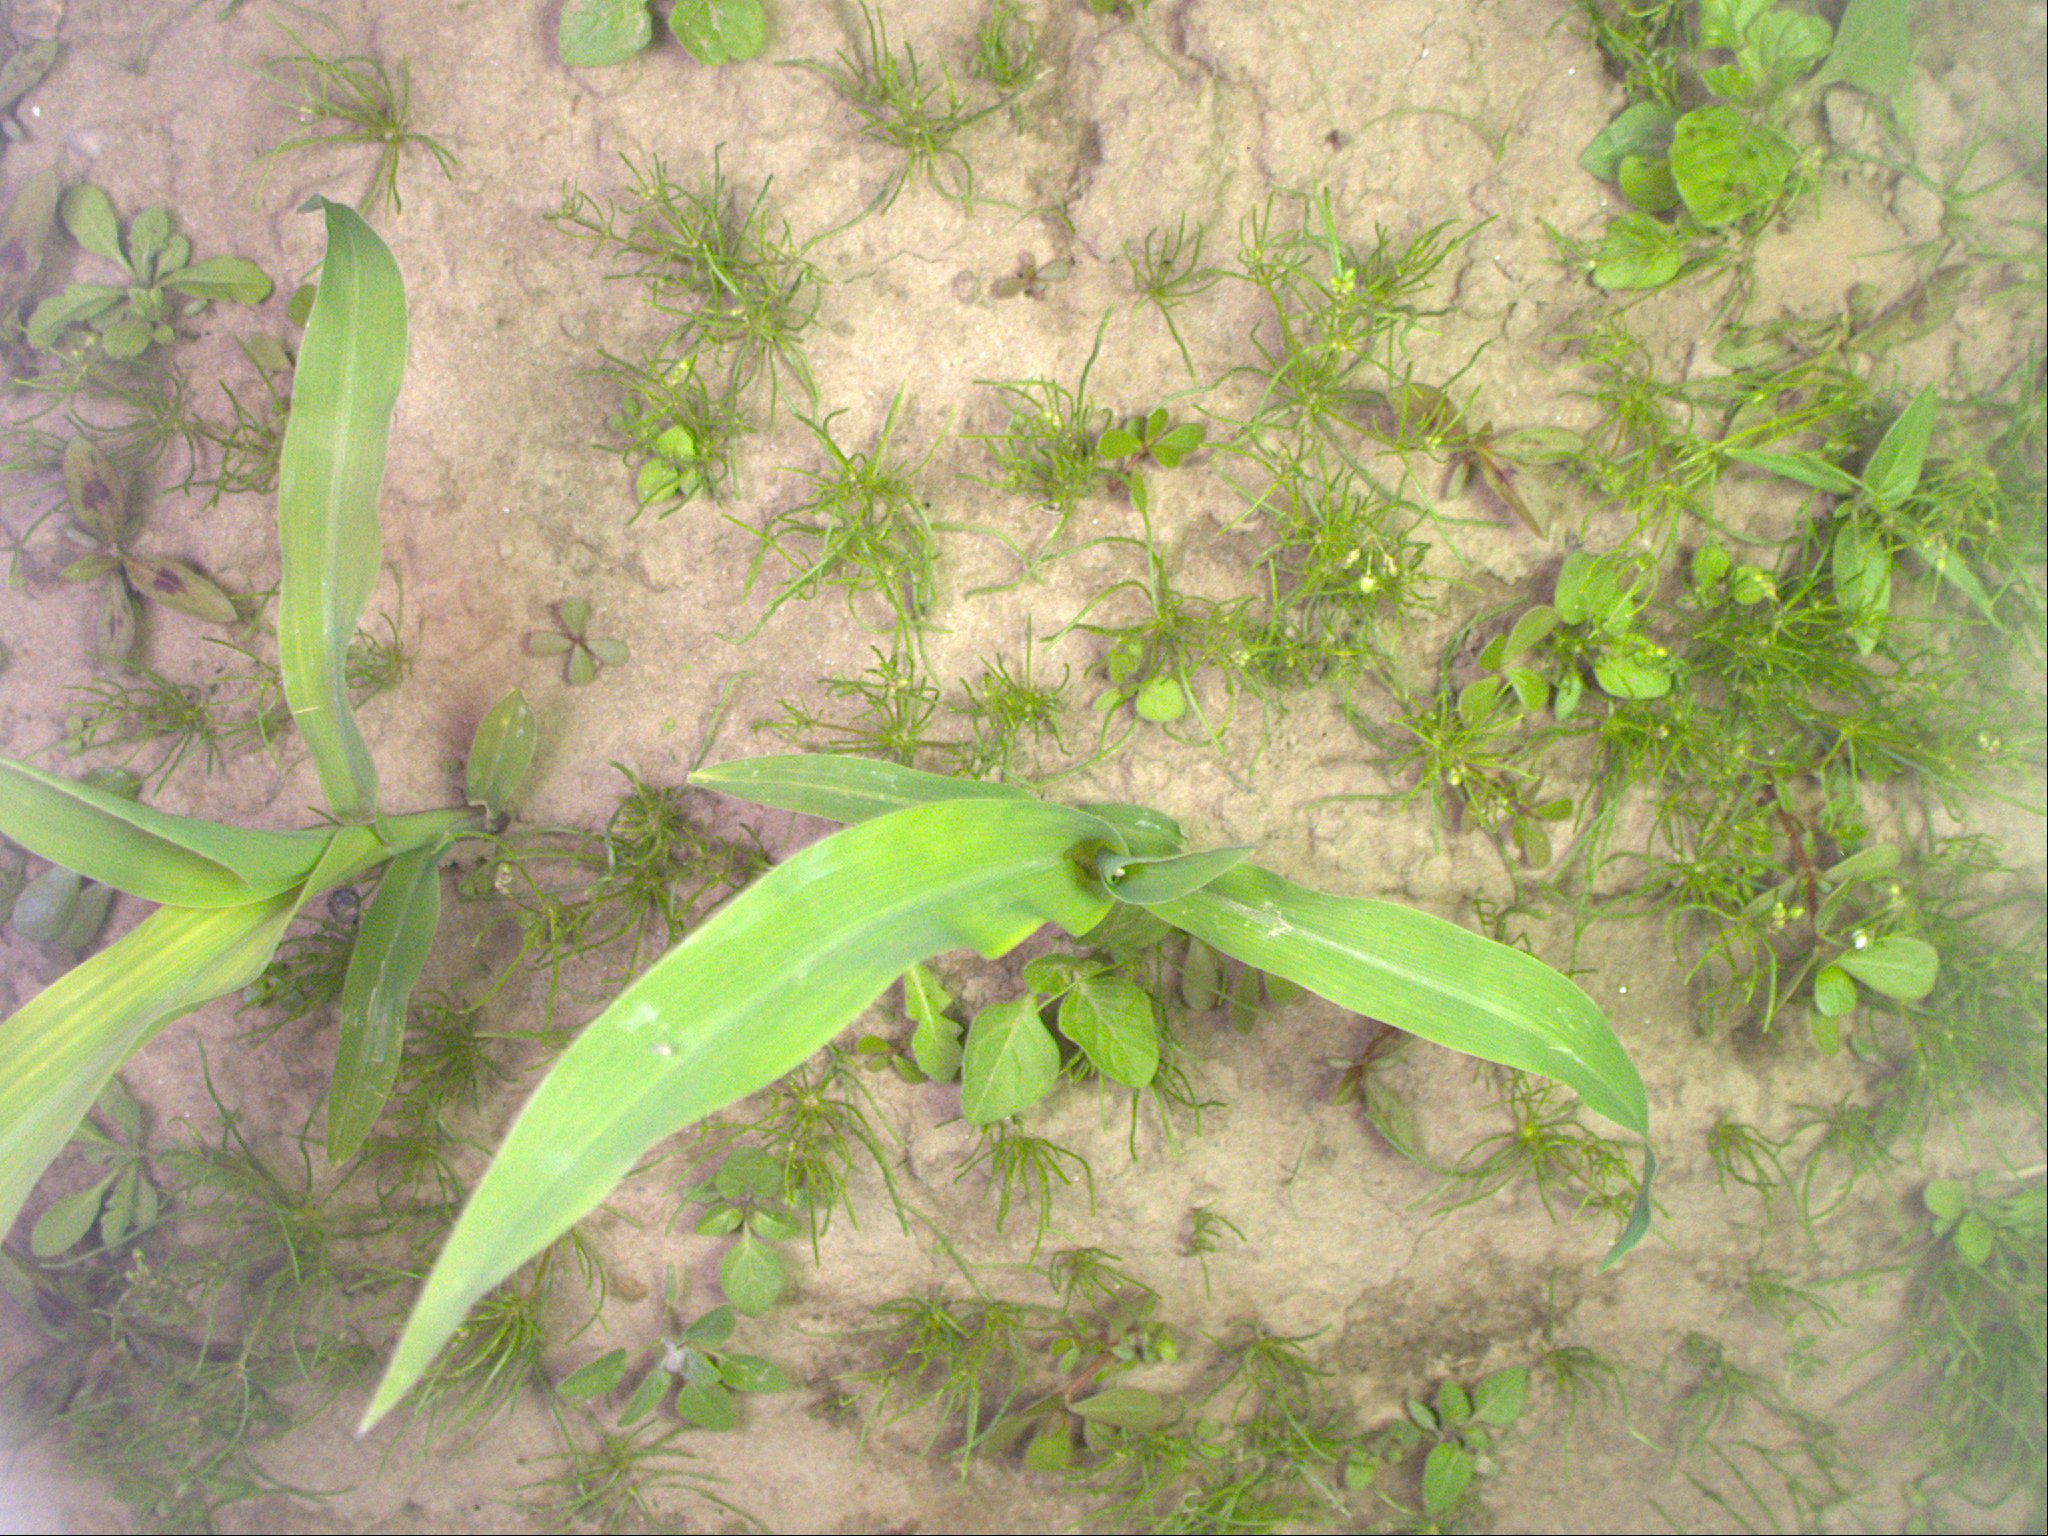
Crop: maize
Objects: maize, stem_maize, maize, stem_maize